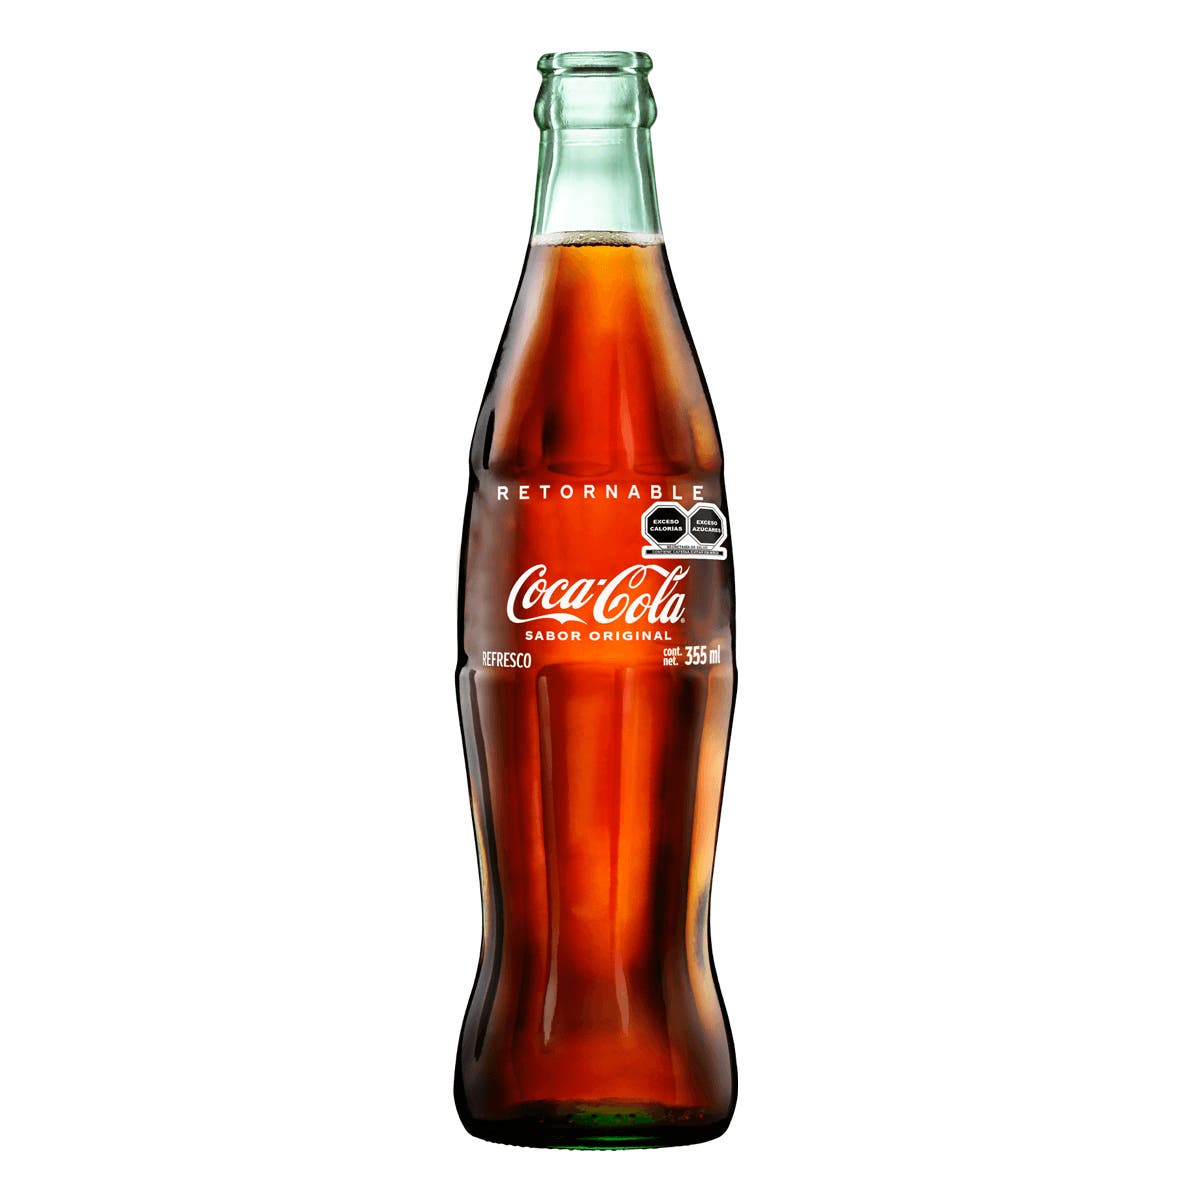
A Coca-Cola soda Returnable in a 1.5-liters returnable glass bottle